El Madrid de los Austrias

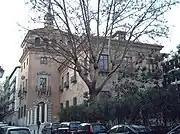
Casa de las Siete Chimeneas

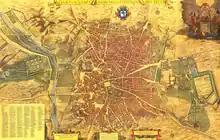
Map of Madrid by Pedro Teixeira Albernaz (1656)

Madrid first became the capital in the 16th century, Spain's Golden Age. The kingdom underwent enormous economic growth by virtue of its provinces in Hispanoamerica. The Habsburgs commissioned a variety of buildings and infrastructure projects, in order to represent their power and wealth through their shaping of public space. El Madrid de los Austrias subsequently took the name of its builders, the Spanish Habsburgs, who are known as "the Austrians" in Spanish. Its typical architectural style ranges from the late Renaissance through the early Baroque.